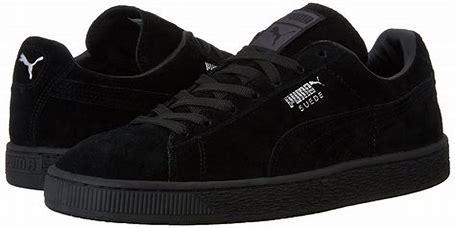
Brand: Puma
Model: Suede Classic